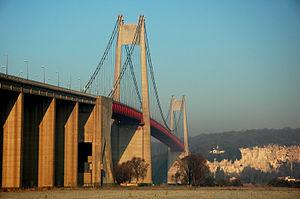
Pont de Tancarville France
Cette liste des ponts suspendus ayant les plus longues travées recense les ponts suspendus présentant des portées supérieures à 600 m, classées par ordre décroissant de longueur. Cet indicateur de classement est le plus couramment utilisé pour hiérarchiser les ponts suspendus. Si un pont a une longueur de travée supérieure à un autre, ce n'est pas pour autant que sa longueur de rive à rive ou d'ancrage à ancrage est supérieure à celle de celui-ci. Néanmoins la longueur de la travée principale est souvent en corrélation avec la hauteur des pylônes et la complexité pour la conception et le calcul de l'ouvrage.
La classification des ponts peut être différente selon le critère de classement : la fonction, les matériaux, la structure, le type de travées, l'importance de l'ouvrage ou selon des critères propres aux familles d'ouvrages. Ces différents classements peuvent être croisés entre eux pour former des subdivisions.
Le Cerveau est un film franco-italien réalisé par Gérard Oury sorti en 1969.
Cette liste des ponts les plus longs de France présente une liste de ponts de France possédant une portée supérieure à 100 mètres ou une longueur totale supérieure à 500 mètres.